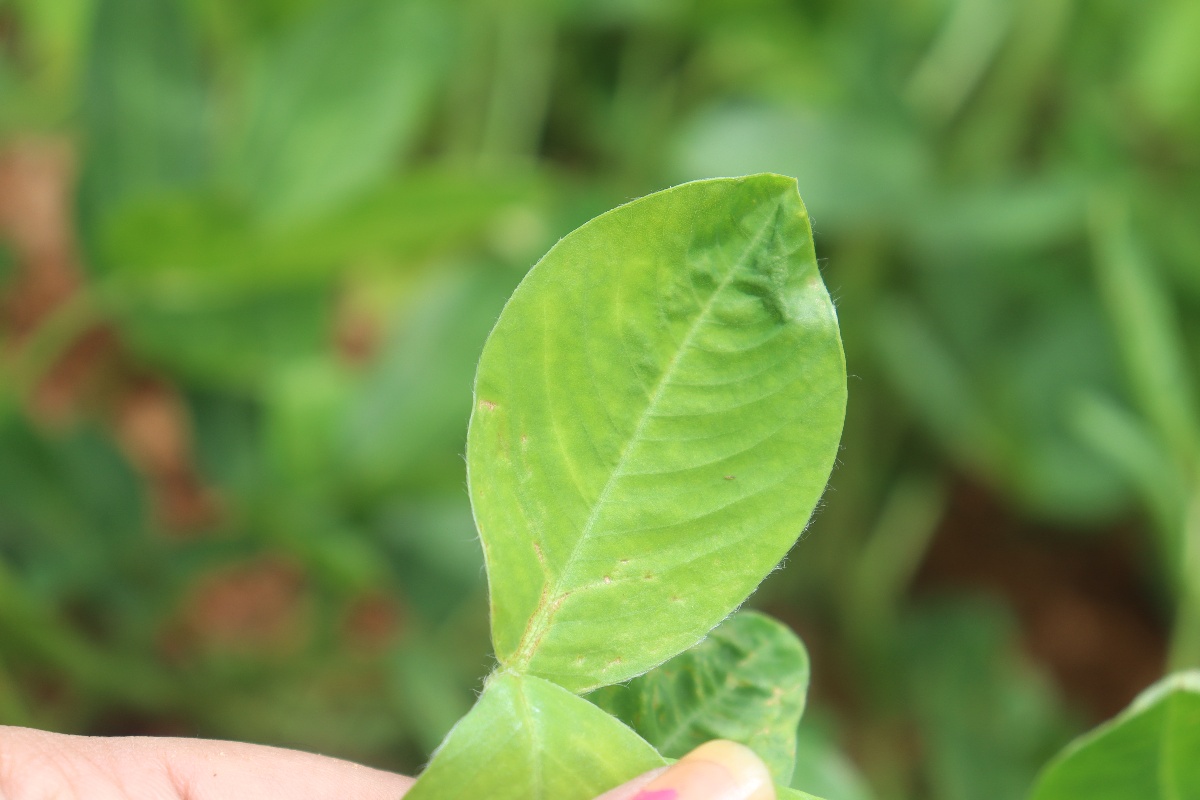
Label: healthy leaf